Troubky-Zdislavice

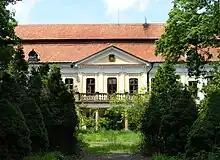
Zdislavice Castle

The first written mention of Troubky is from 1281 and of Zdislavice is from 1349. For centuries, Troubky was divided into two parts, one held by the local Lords of Zdounky and the second by the bishops of Olomouc. Zdislavice often changed owners and was held by a hundred of various lower nobles. The almost last of them and one of the most notable owners was the Dubský family.